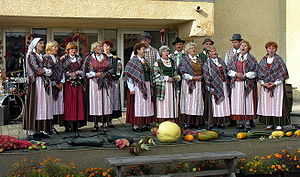
Žemaitija / Turisme
Et ẑemaitisk folkemusikorkester i Luokė, Žemaitija
Žemaitija er en af de fem historiske landsdele i Litauen. Žemaitija ligger i det nordvestlige Litauen ved østersøkysten. Den største by er Šiauliai med 133.883²⁰⁰¹ indbyggere. Žemaitija har en lang, selvstændig kulturhistorie, hvilket afspejles i den sproglige udvikling i landsdelen. Žemaitisk status som ISO-anerkendt sprog eller dialekt diskuteredes i 2009, og i 2010 fik žemaitisk ISO-koden 639-3 "sgs".